American philosophy

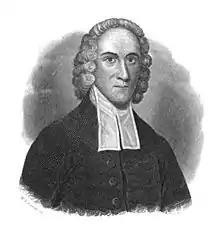
Jonathan Edwards

Jonathan Edwards was "America's most important and original philosophical theologian." Noted for his energetic sermons, such as "Sinners in the Hands of an Angry God" (which is said to have begun the First Great Awakening), Edwards emphasized "the absolute sovereignty of God and the beauty of God's holiness." Working to unite Christian Platonism with an empiricist epistemology, with the aid of Newtonian physics, Edwards was deeply influenced by George Berkeley, himself an empiricist, and Edwards derived his importance of the immaterial for the creation of human experience from Bishop Berkeley.